Hans von Guretzky-Cornitz

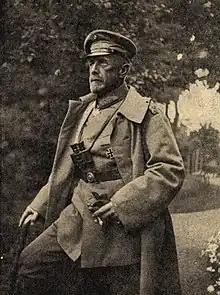
From a 1917 postcard

Hans Karl von Guretzky-Cornitz (1855–1917) was a German army general of the First World War. He was commander of the 9th Reserve Division during the early part of the war. He is noted for an incident during the 1916 Battle of Verdun when he falsely reported capturing Fort Vaux and was awarded the Pour le Mérite.